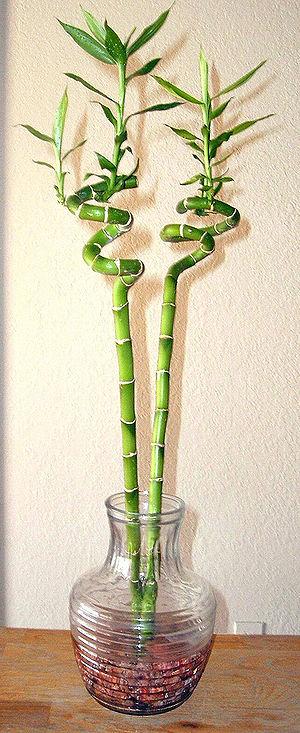
Dracaena sanderiana est une espèce de plante à fleurs de la famille des Asparagaceae, originaire d'Afrique centrale. Elle est nommée d'après le jardiner germano-anglais Henry Frederick Conrad Sander. Cultivée, elle est également surnommée « bambou de la chance » et conservée en intérieur comme symbole bonheur et prospérité. Elle est souvent confondue avec Dracaena braunii.